AD Arganda CF

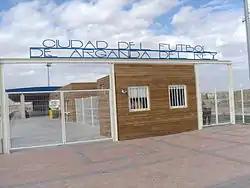
Arganda's City of Football.

Soon after, in 1982–83, was again achieved promotion to Third División, in which the club endured two seasons in the category. In 1983–84 the club argandeño that ended in what is to date his best season in the category, finishing in 14th place.